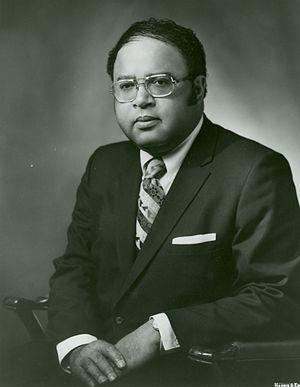
Charles Coles Diggs Jr. est un homme politique afro-américain qui a représenté l'État du Michigan. En tant qu'élu du Congrès des États-Unis, il suit le procès des meurtriers d'Emmett Till, puis participe dès les premières heures au mouvement afro-américain des droits civiques. C'est le premier président du Caucus noir du Congrès.